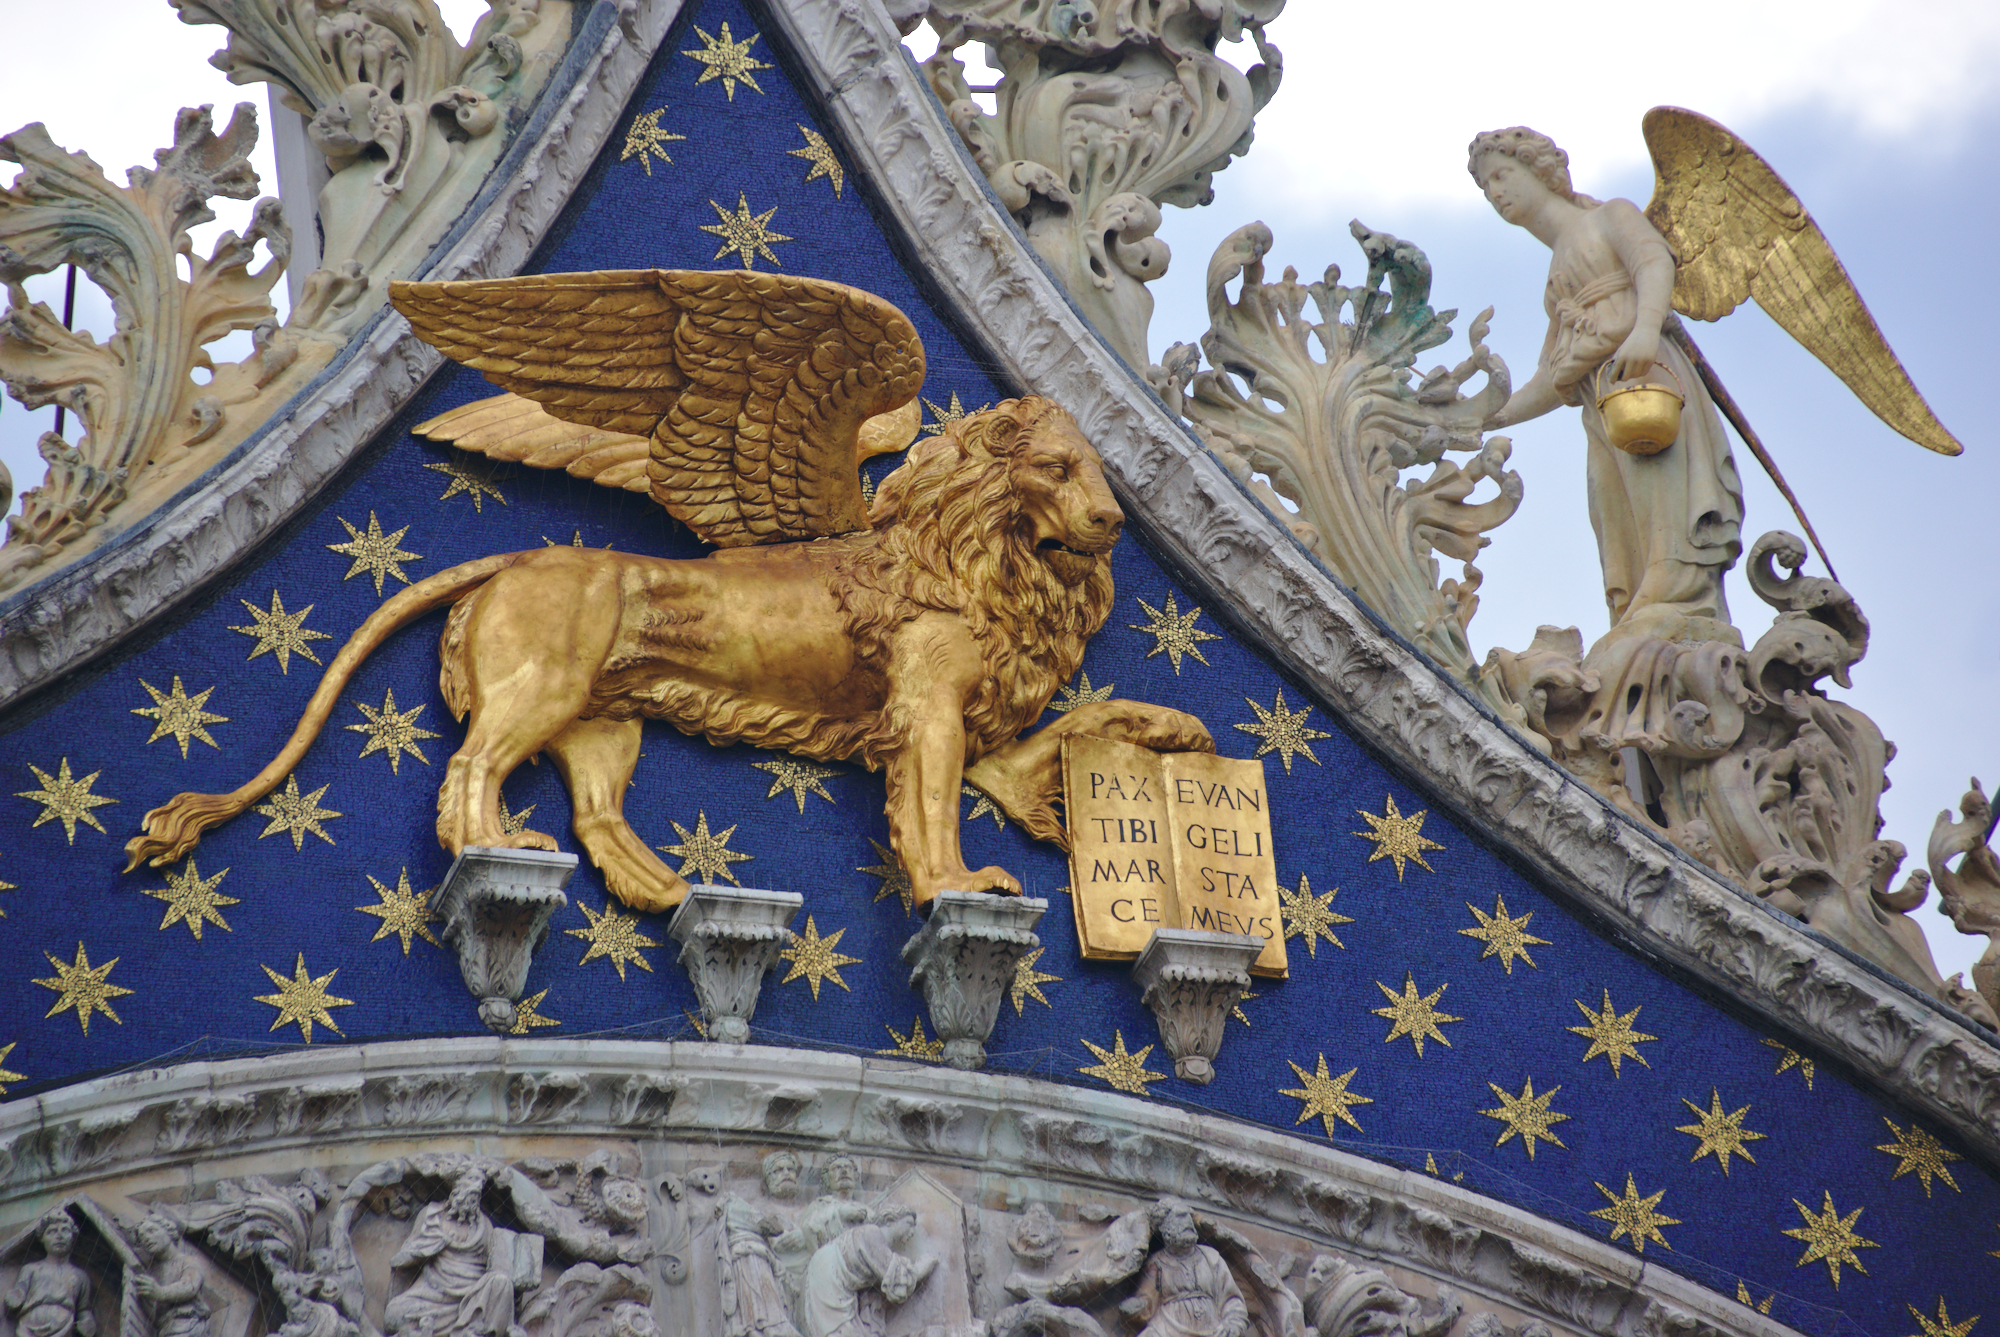
monument, statue, italy, venice, gargoyle, sculpture, art, evangelist, carving, mythology, sanmarco, piazzasanmarco, wingedlion, saintmark